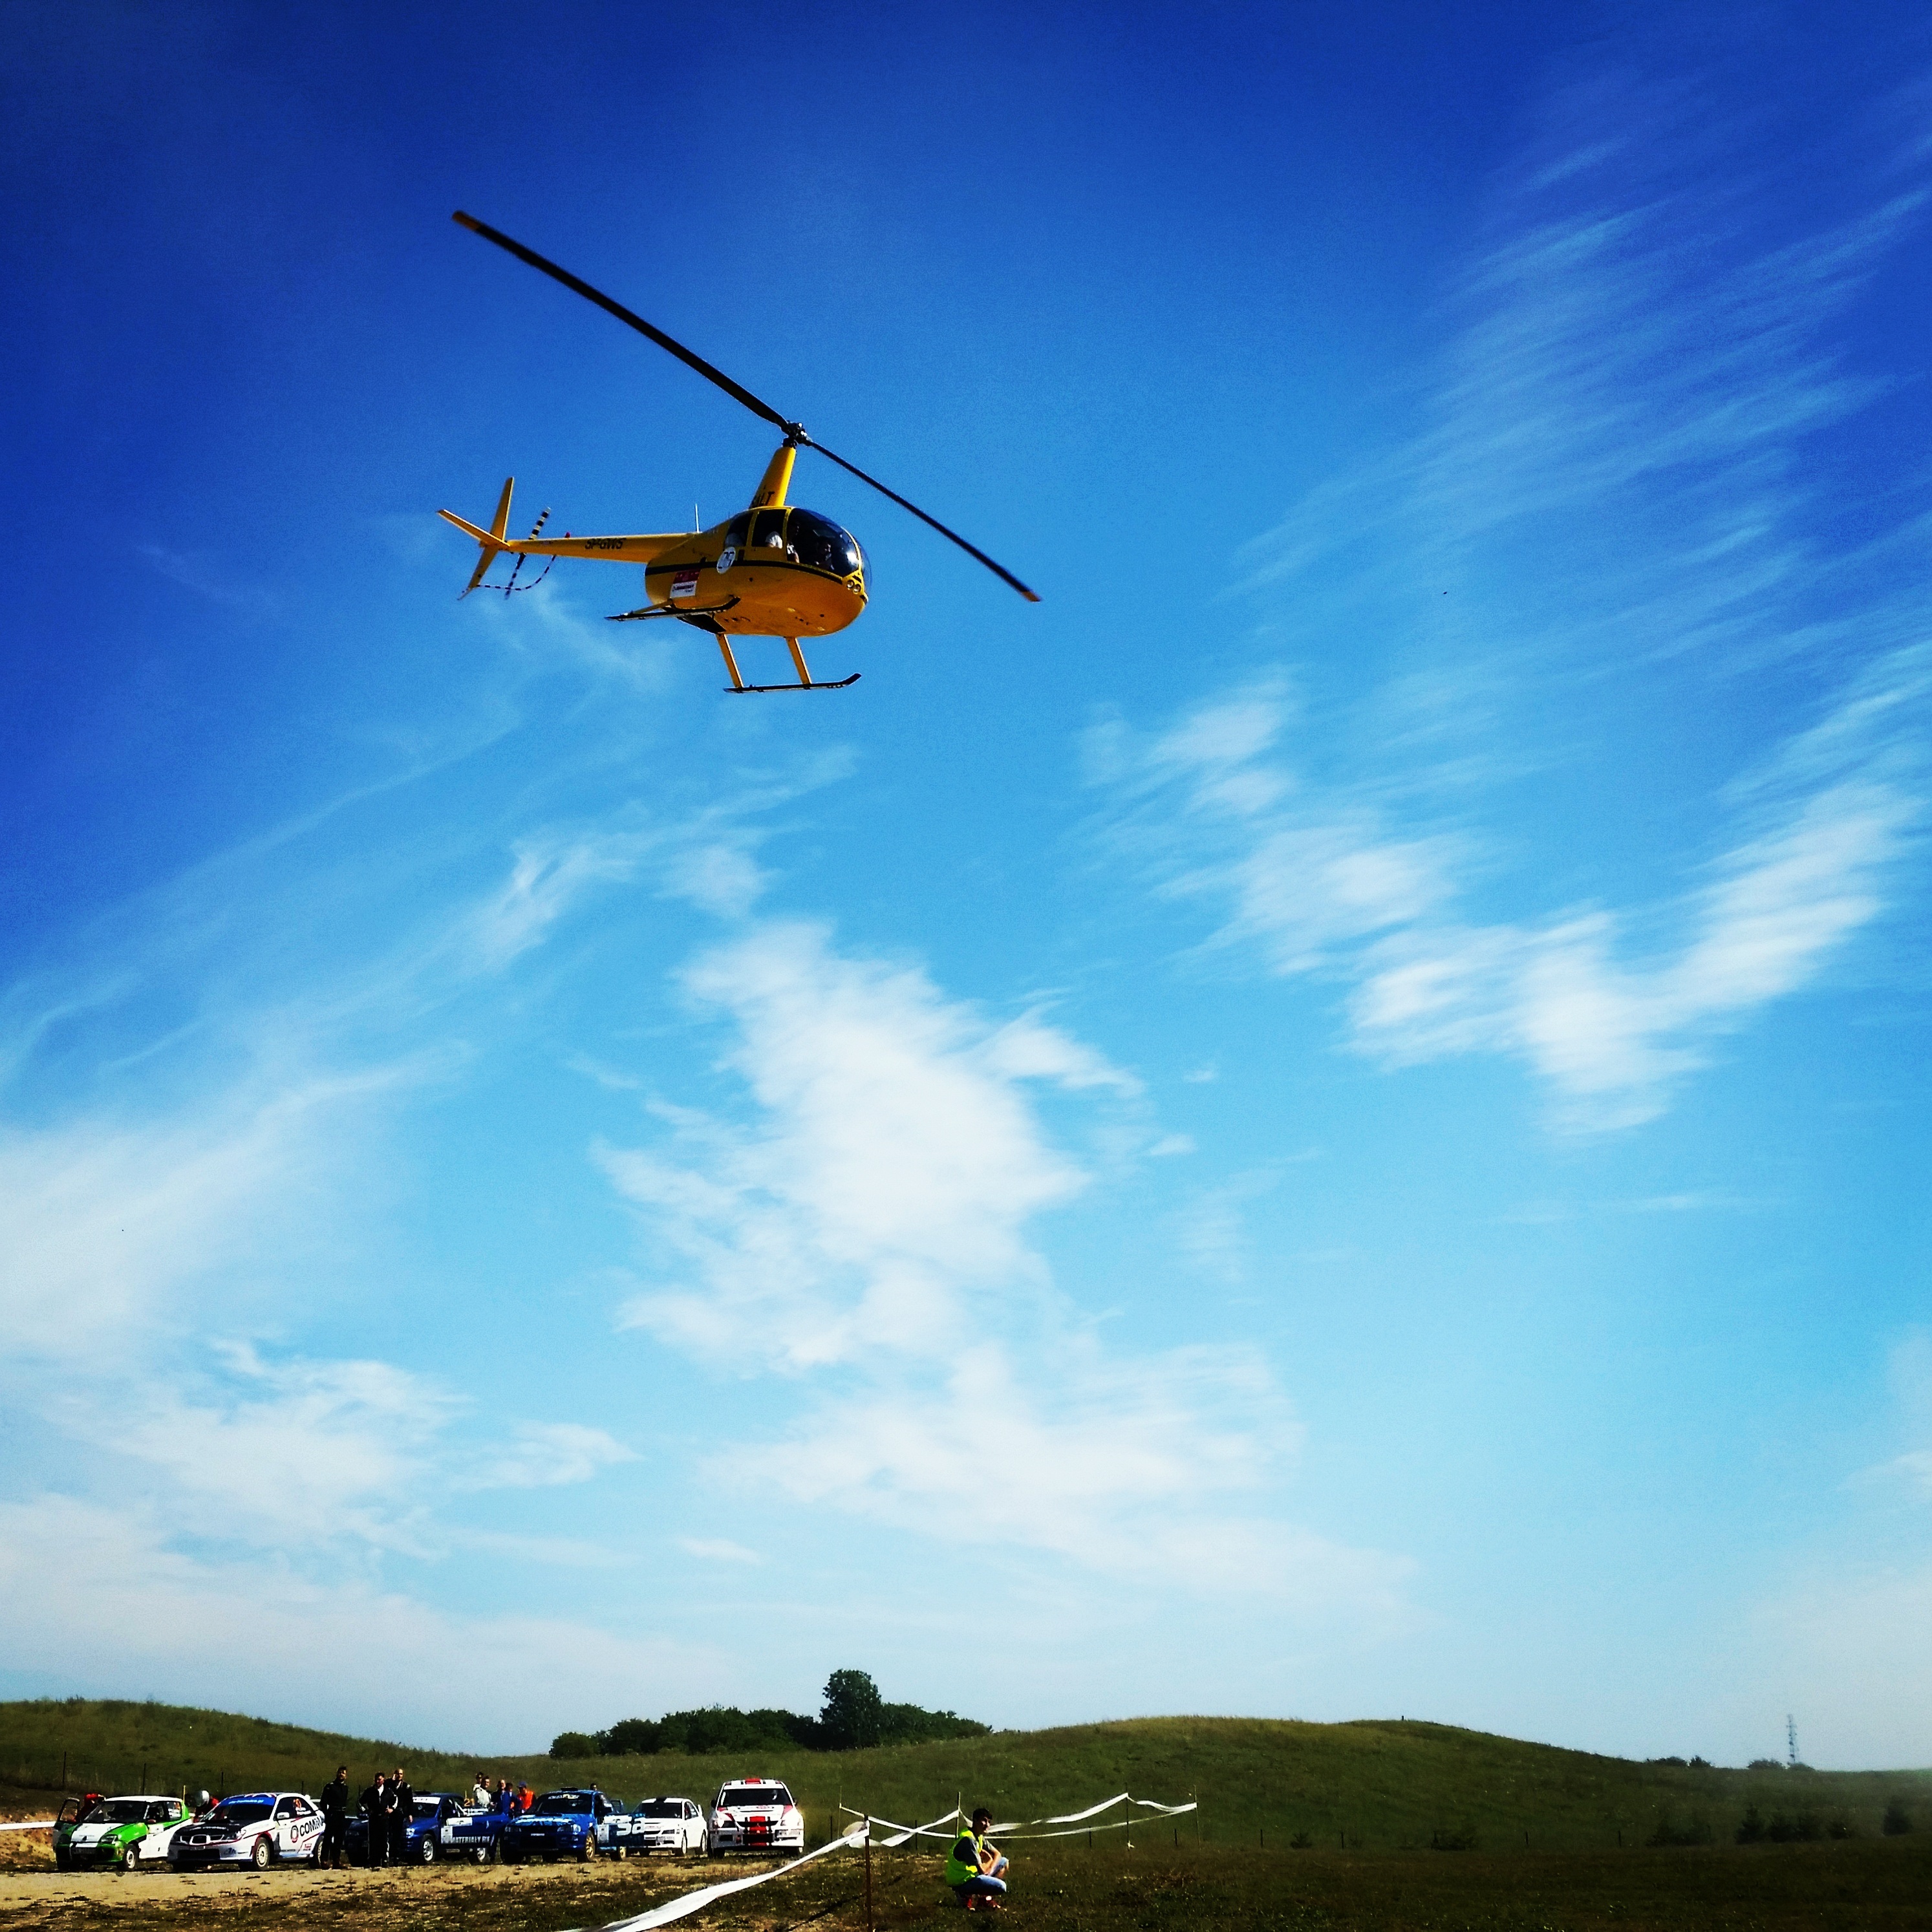
sea, sky, view, aircraft, vehicle, aviation, flight, helicopter, extreme sport, toy, clouds, gliding, poland, rally, rotorcraft, atmosphere of earth, miko ajki